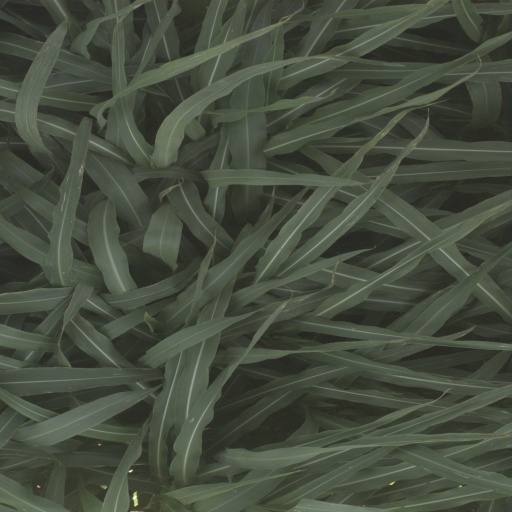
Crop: sorghum